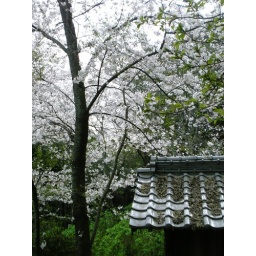
The same hill in Fukuoka, on the way up, the tile roof of a farm out-building.